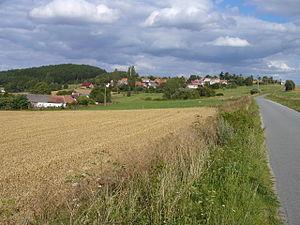
Lipovice est une commune du district de Prachatice, dans la région de Bohême-du-Sud, en République tchèque. Sa population s'élevait à 205 habitants en 2018.